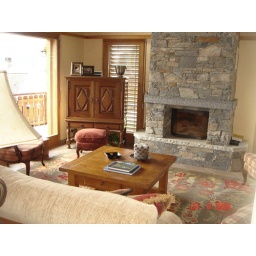
TV in armoire with dual zone DVD. Wood burning fireplace with glass sliding front. Cable included.